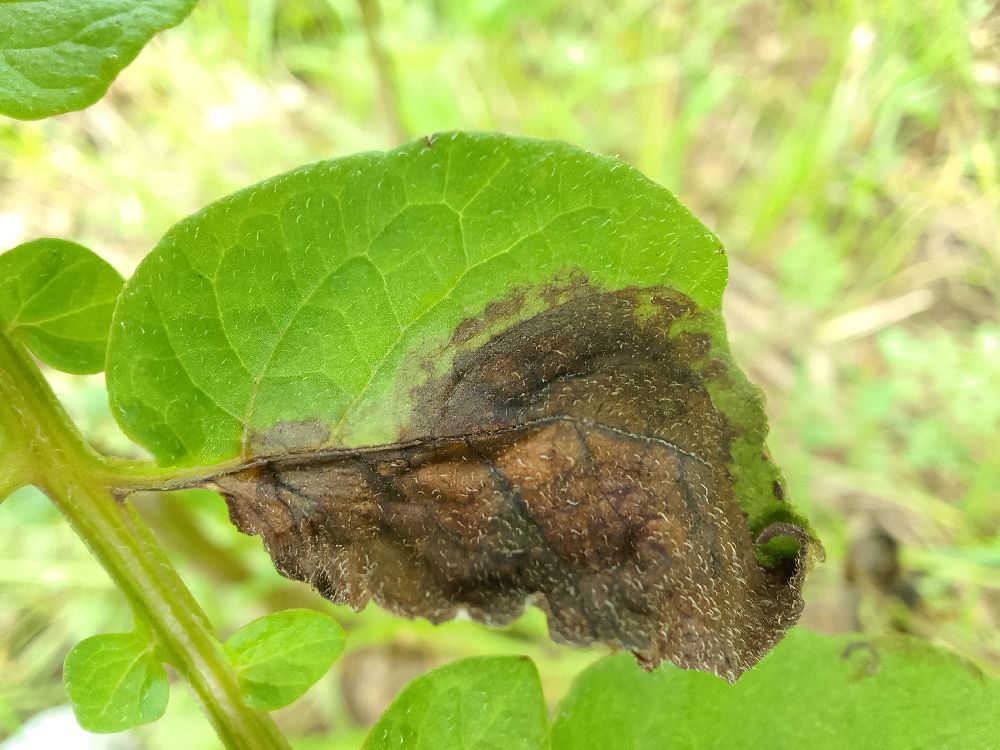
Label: Late blight